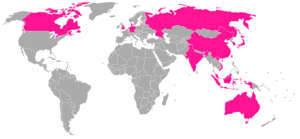
Nations participant à l'Uber Cup 2014
La 25ᵉ édition du championnat du monde de badminton par équipes féminines, appelé également Uber Cup, a lieu du 18 au 25 mai 2014 à New Delhi en Inde.